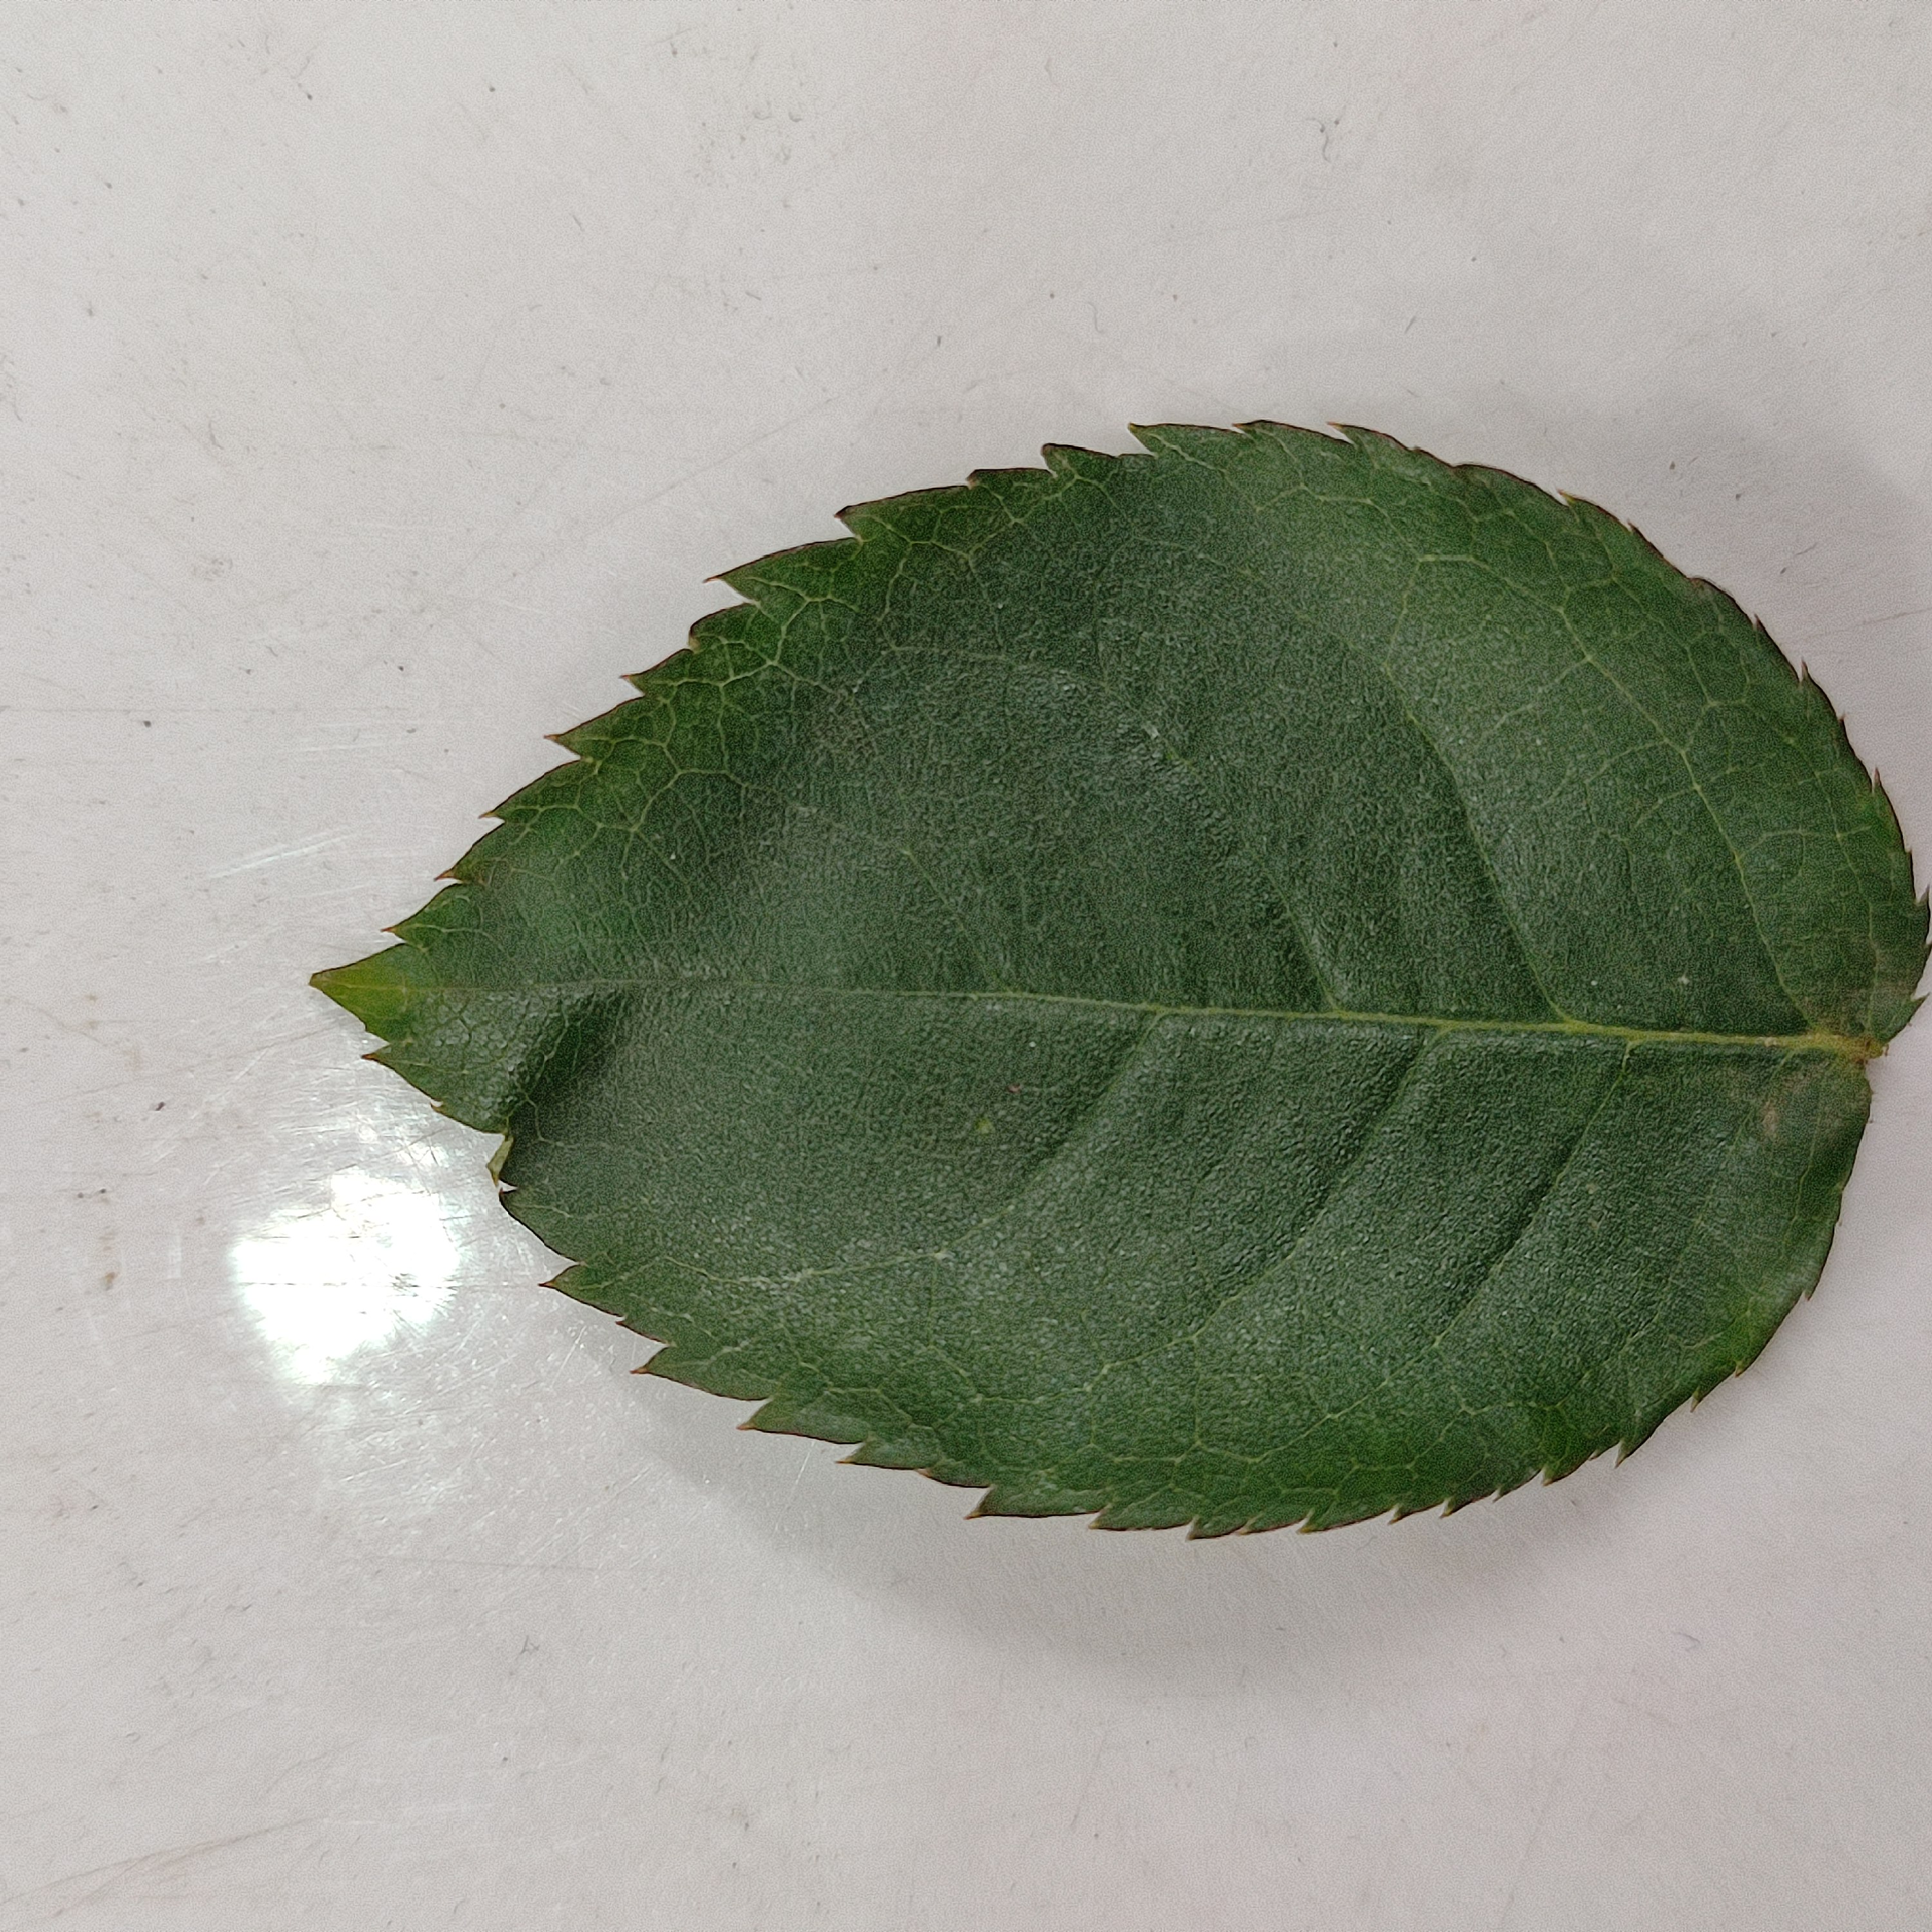
Label: Healthy Leaf